Sue (dinosaur)

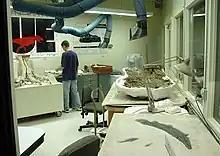
Field Museum Fossil Preparation Lab

The Field Museum hired a specialized moving company with experience in transporting delicate items to move the bones to Chicago. The truck arrived at the museum in October 1997. Two new research laboratories funded by McDonald's were created and staffed by Field Museum preparators whose job was to slowly and carefully remove all the rock, or "matrix", from the bones. One preparation lab was at the Field Museum itself, the other was at the newly opened Animal Kingdom in Disney World in Orlando. Millions of visitors observed the preparation of Sue's bones through glass windows in both labs. Footage of the work was also put on the museum's website.